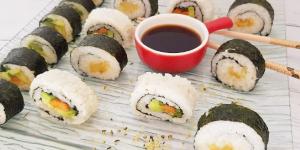
sushi vegano casero